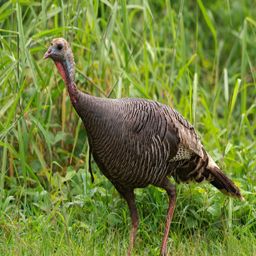
this is a familiar bird